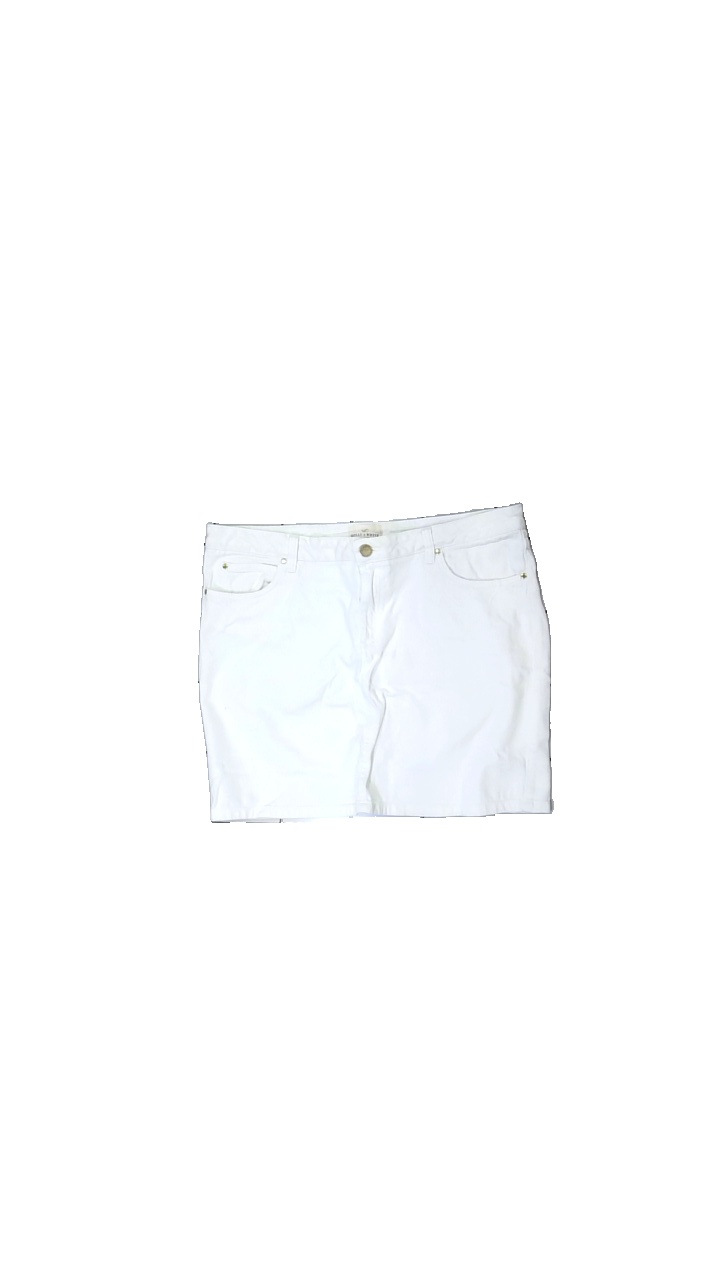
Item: Skirt (Ladies)
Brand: Holly And Whyte (lindex)
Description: White short skirt from Holly and Whyte by Lindex, size 42. Good condition.
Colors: White
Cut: Regular
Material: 100% cott
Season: All
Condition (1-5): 3
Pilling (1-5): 5
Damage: Washed out color
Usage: Reuse
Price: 50-100